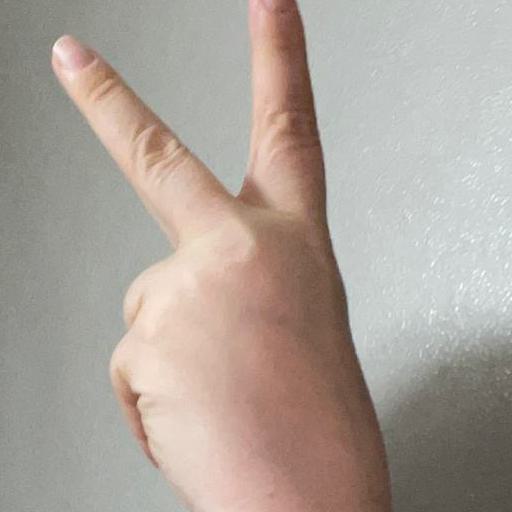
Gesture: peace_inverted